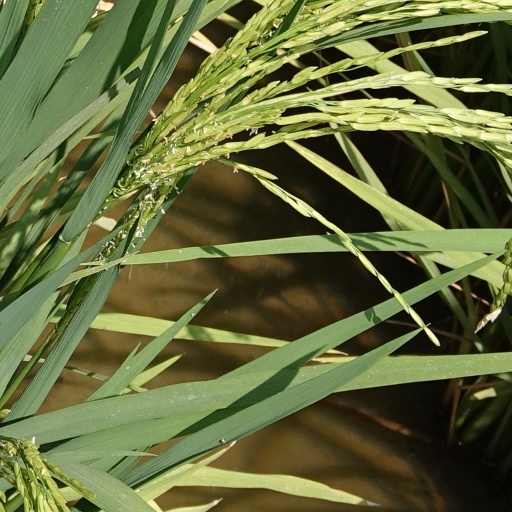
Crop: rice